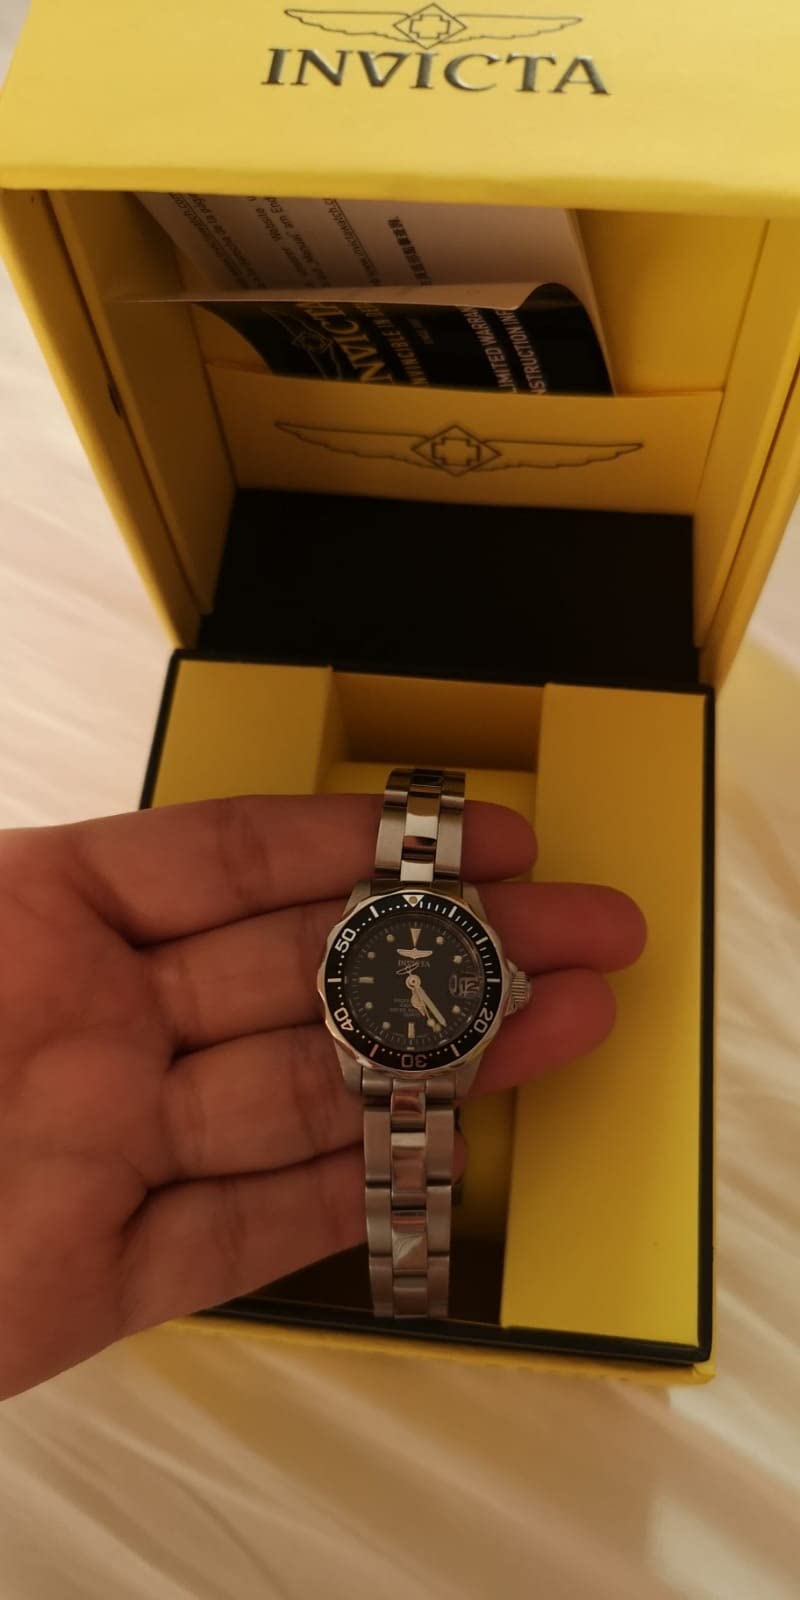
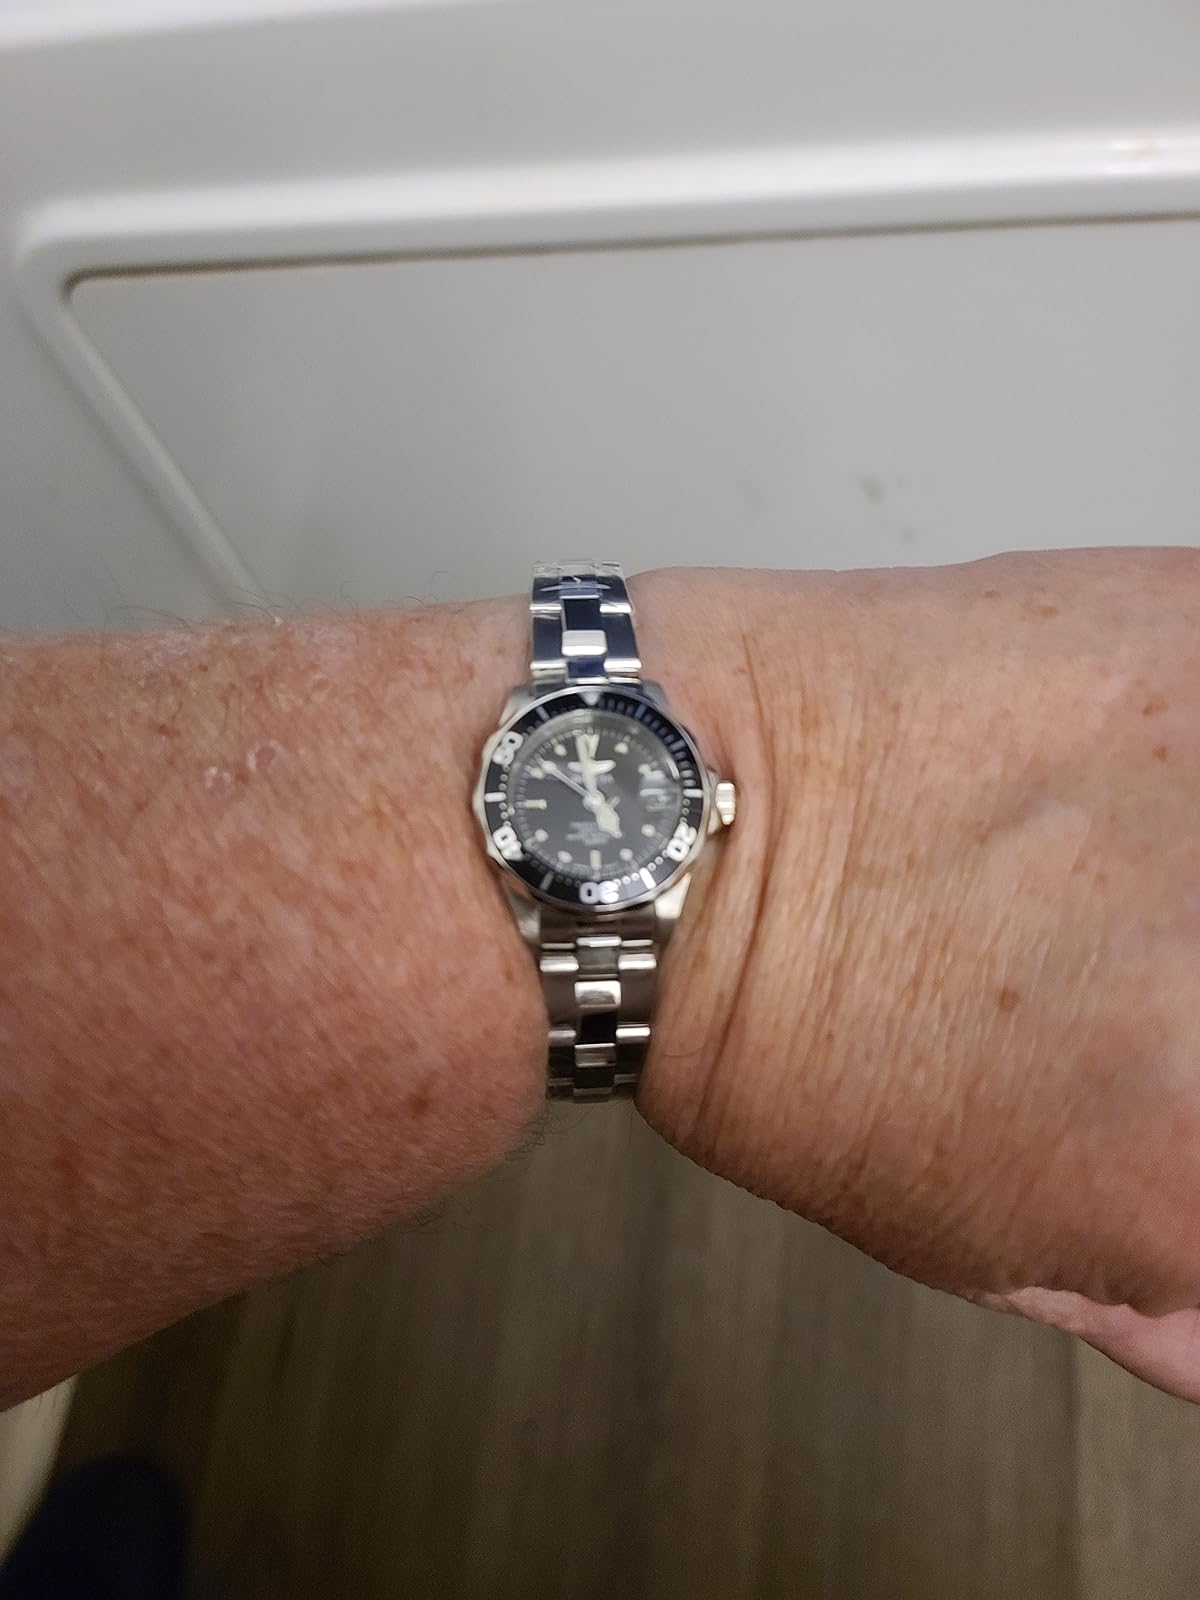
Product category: accessories_watch
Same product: yes